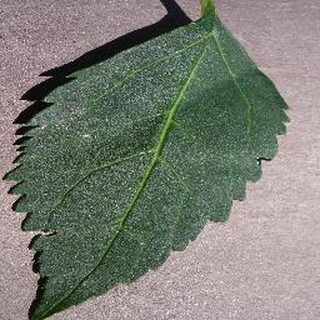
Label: healthy_cherry